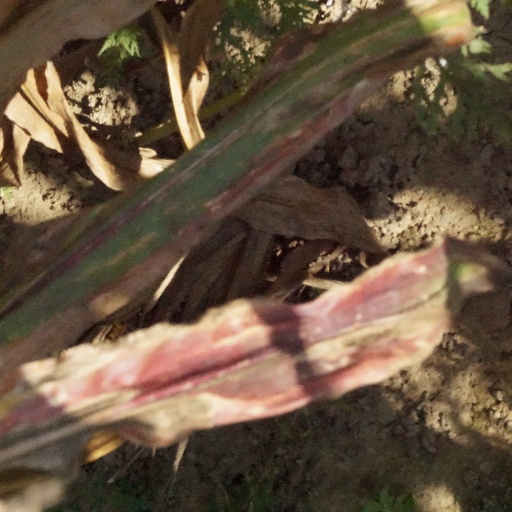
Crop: maize; corn